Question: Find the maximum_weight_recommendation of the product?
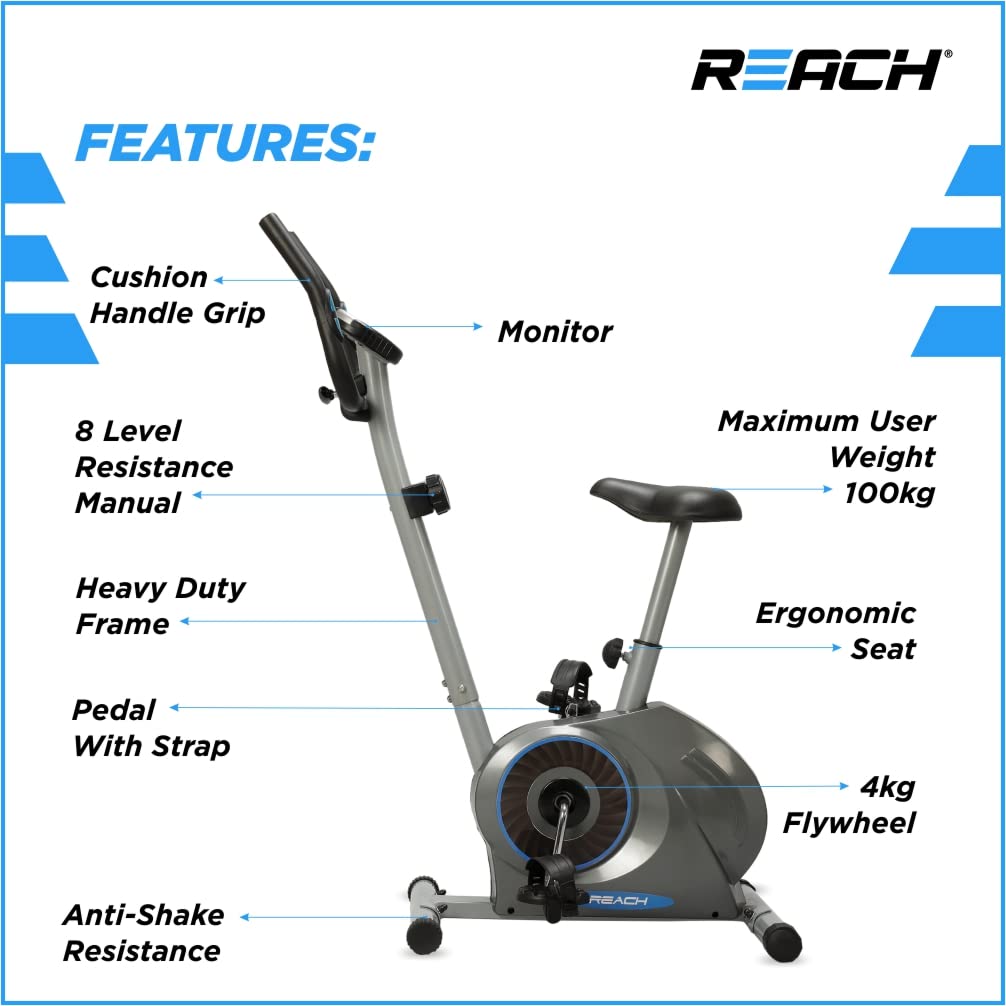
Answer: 100 kilogram